Tourist attractions in Kolkata

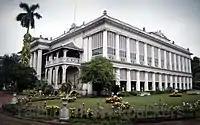
The privately owned Marble Palace

The Marble Palace is a privately owned collection of eclectic sculptures, paintings and a small menagerie and aviary off Chittaranjan Avenue in North Kolkata. Built by Raja Rajendra Mullick in 1835, it houses two little-publicized Reubens and a Joshua Reynolds, not to mention over 50 varieties of marble which grace the interiors of this mansion. Since COVID-19 in India, this palace is strictly prohibited for outsiders and tourists.